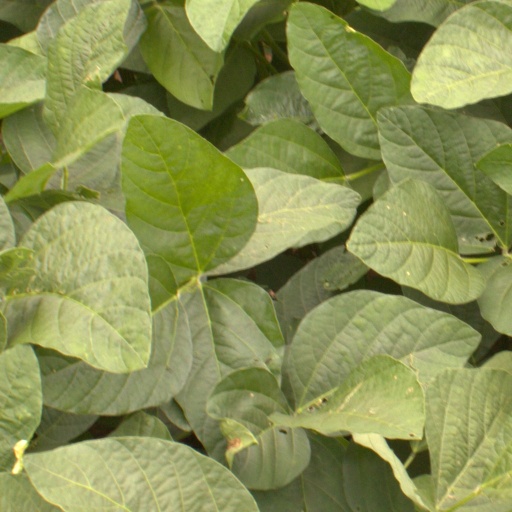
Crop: soybean